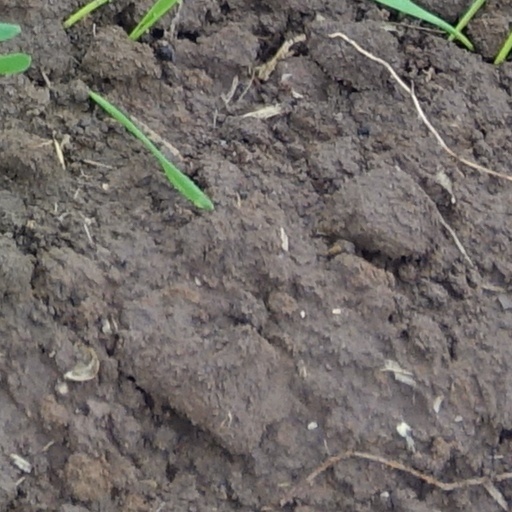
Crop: wheat